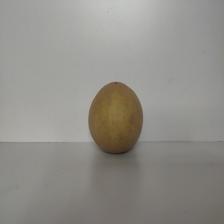
Size: Large